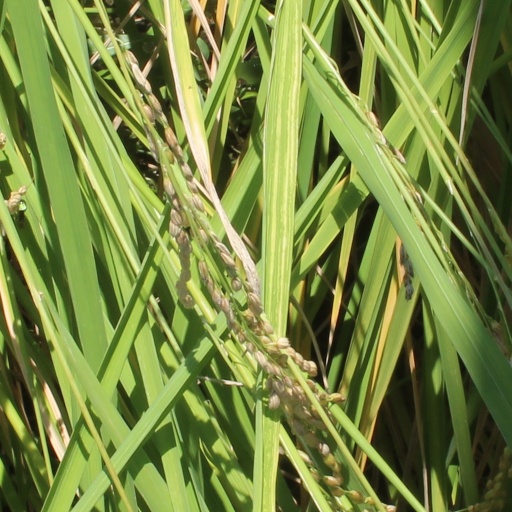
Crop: rice